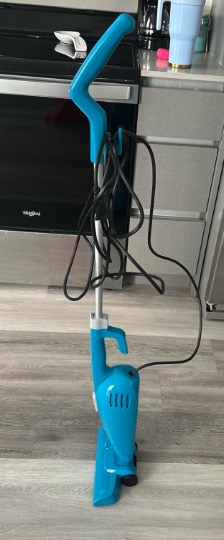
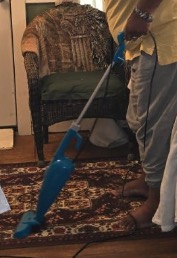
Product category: items_vacuum
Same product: yes